Patent slip

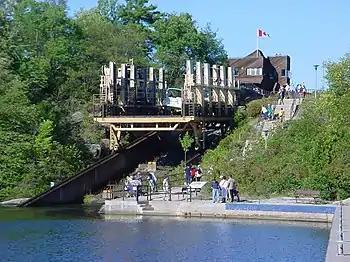
The new Big Chute Marine Railway

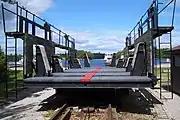
The old Big Chute Marine Railway, showing the cradle and rail system.

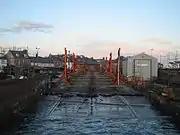
Patent slip at Arbroath Harbour

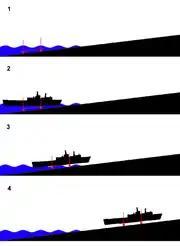
"Slipping" a vessel. Illustration of a vessel in profile view through the course of being slipped.

A patent slip or marine railway is an inclined plane extending from shoreline into water, featuring a "cradle" onto which a ship is first floated, and a mechanism to haul the ship, attached to the cradle, out of the water onto a slip. The marine railway was invented by a Scot, Thomas Morton, in the early 19th century, as a cheaper alternative to dry docks for marine vessel repairs, in particular below waterline. Larger modern marine railways can handle vessels of thousands of tons.